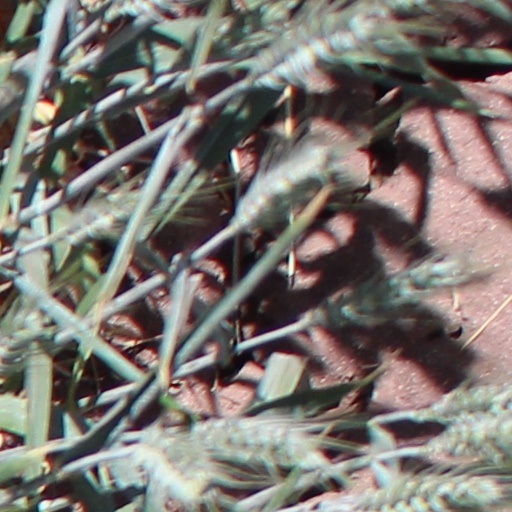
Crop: wheat